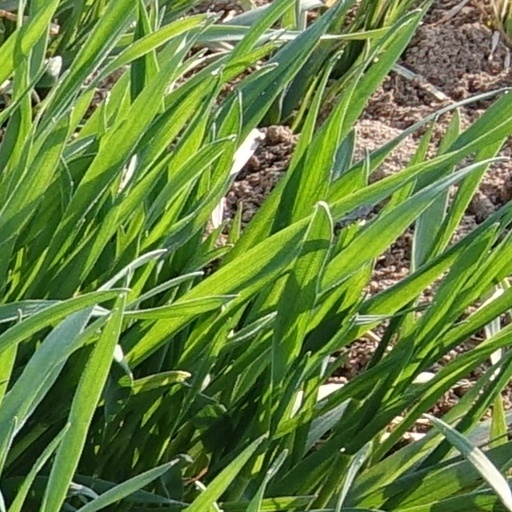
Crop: wheat